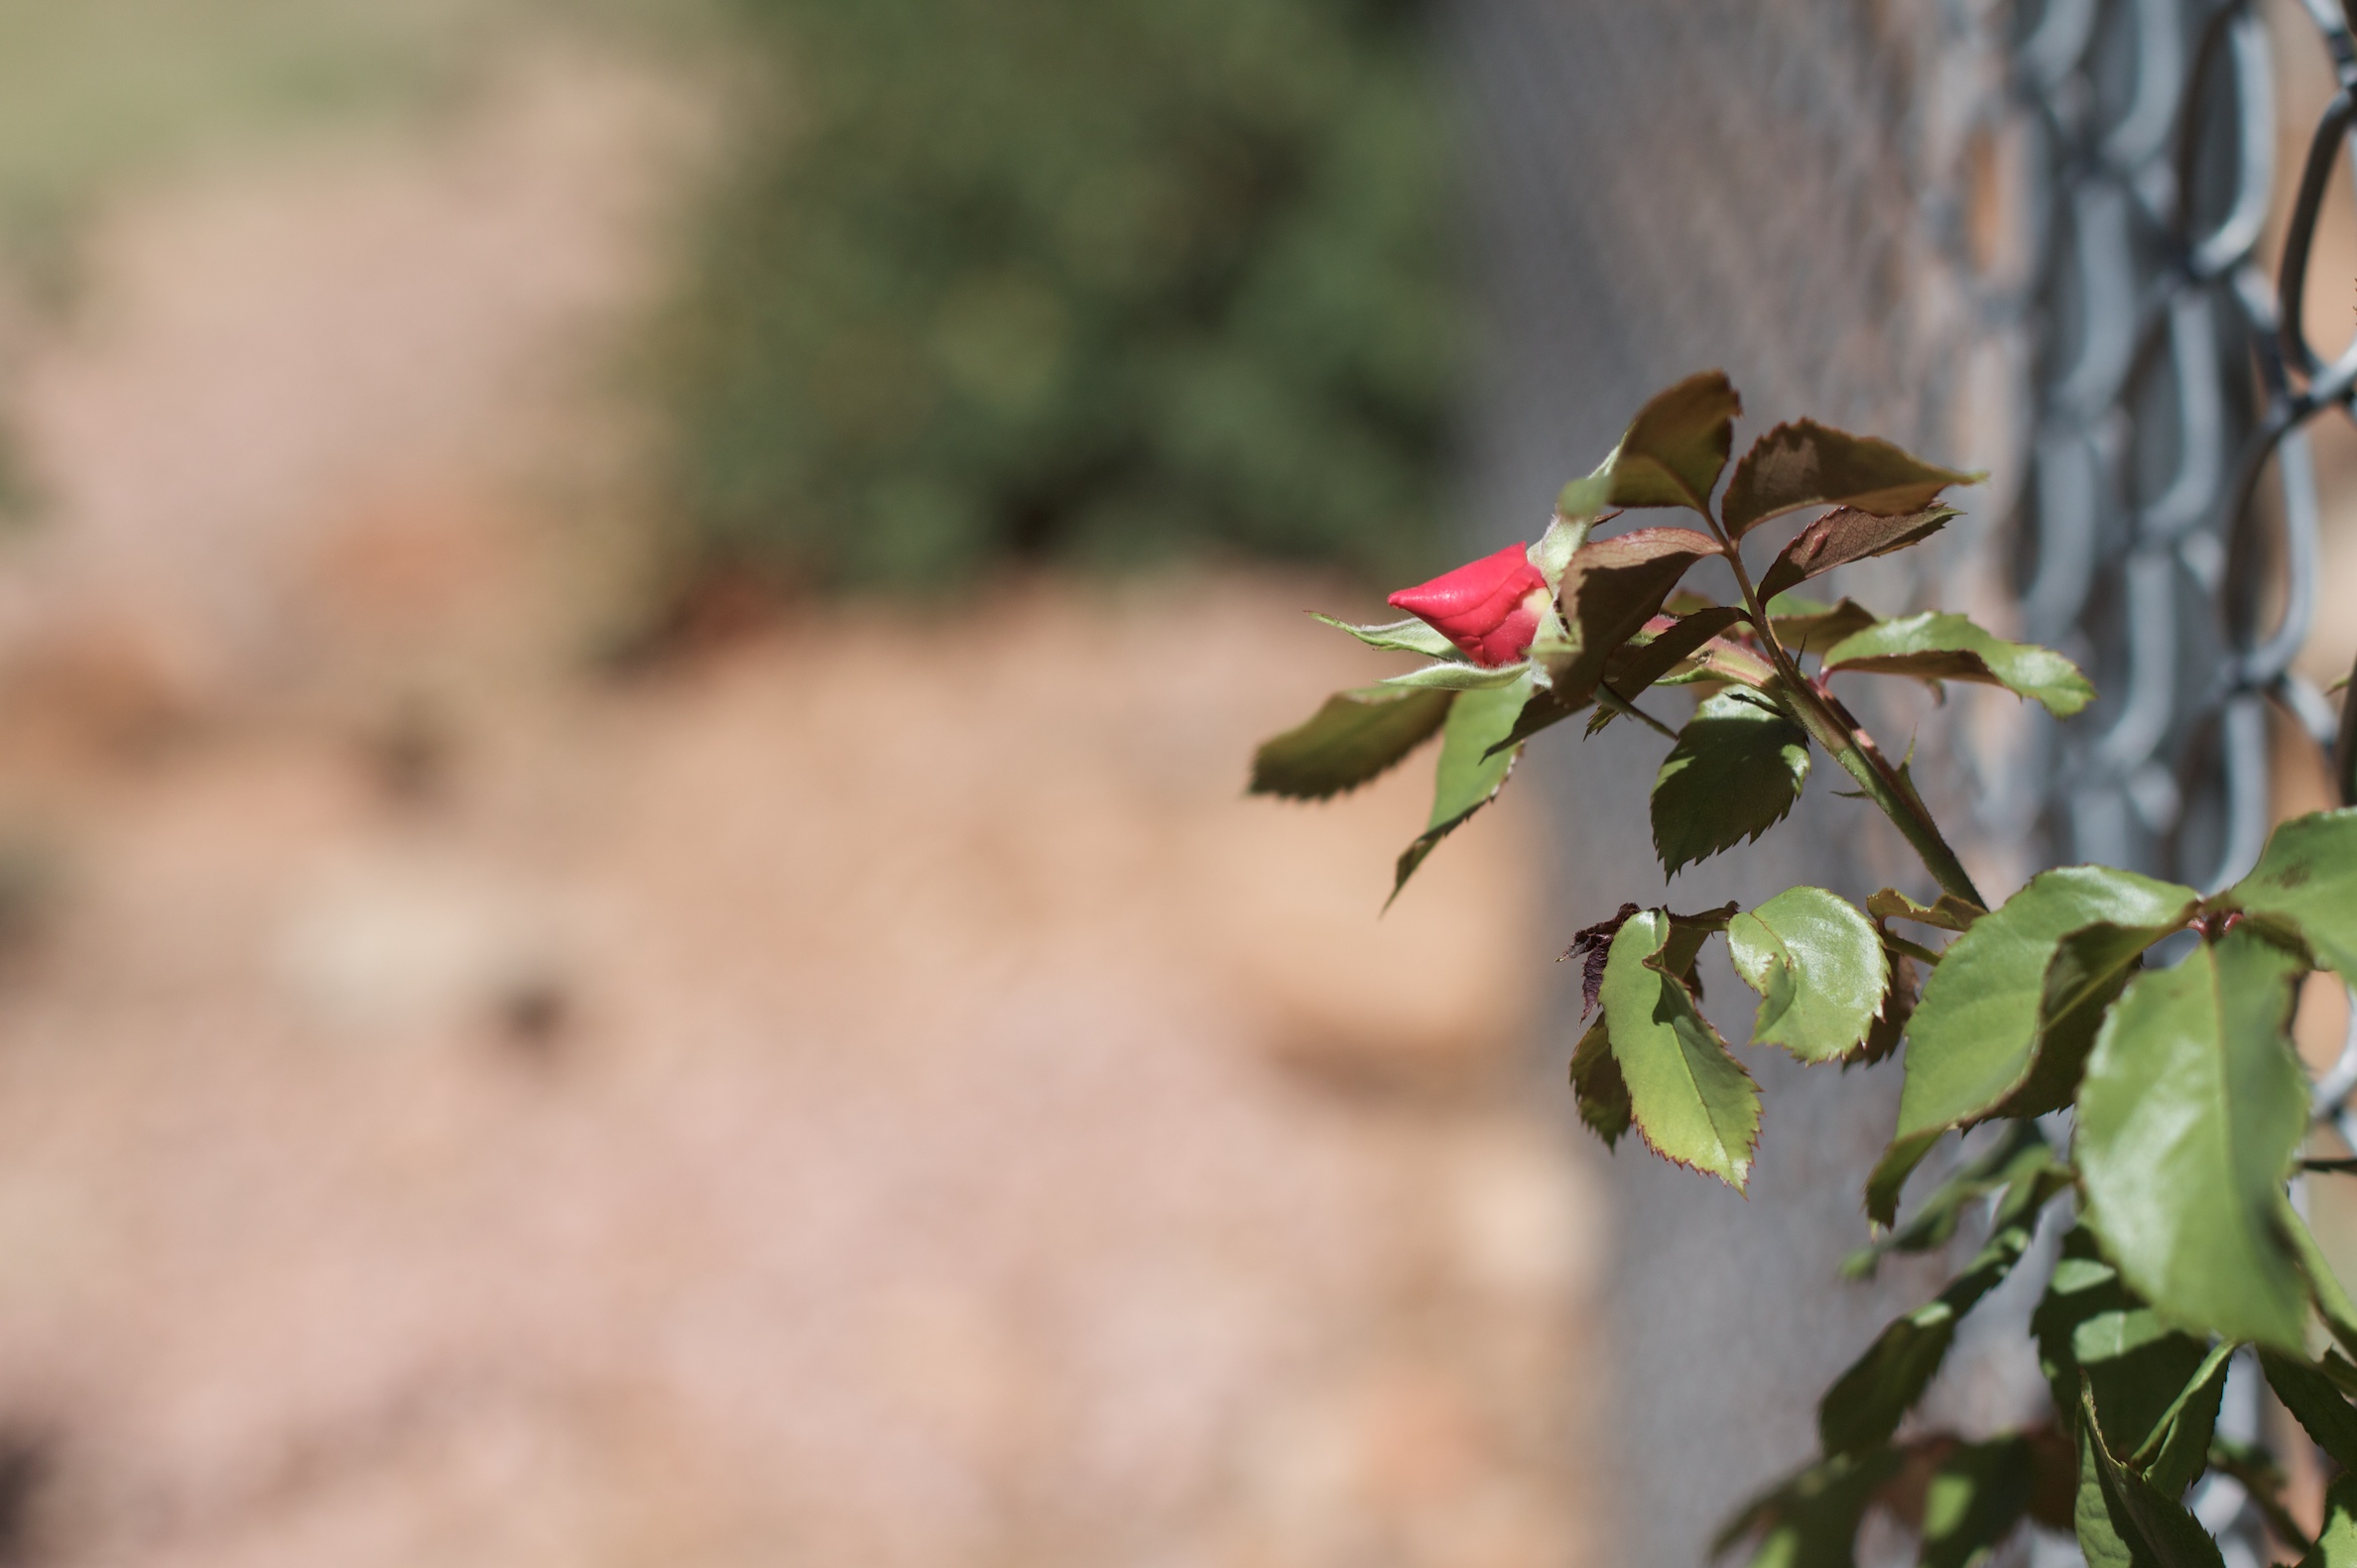
tree, nature, branch, blossom, plant, sunlight, leaf, flower, spring, green, autumn, botany, flora, season, wildflower, close up, macro photography, flowering plant, woody plant, land plant